Dino Master

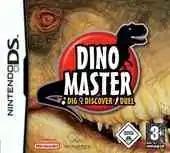
PAL box art

Dino Master is a game for the Nintendo DS system similar to a fusion of Pokémon and the arcade game "Qix".